The Quince Tree Press

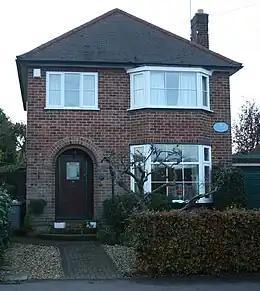
The house in Kettering where J. L. Carr established the Quince Tree Press

When Carr took 2-year leave of absence from teaching in 1967 aged 55 years with savings of £1,600, his aim was to see if he could make his living by selling decorated maps of English counties and small pocket books of poems. These he published from his house at Mill Dale Road in Kettering, Northamptonshire, under the imprint The Quince Tree Press. The quince is a fruiting tree native to the Caucasus and there was one in the front garden of Carr's house.